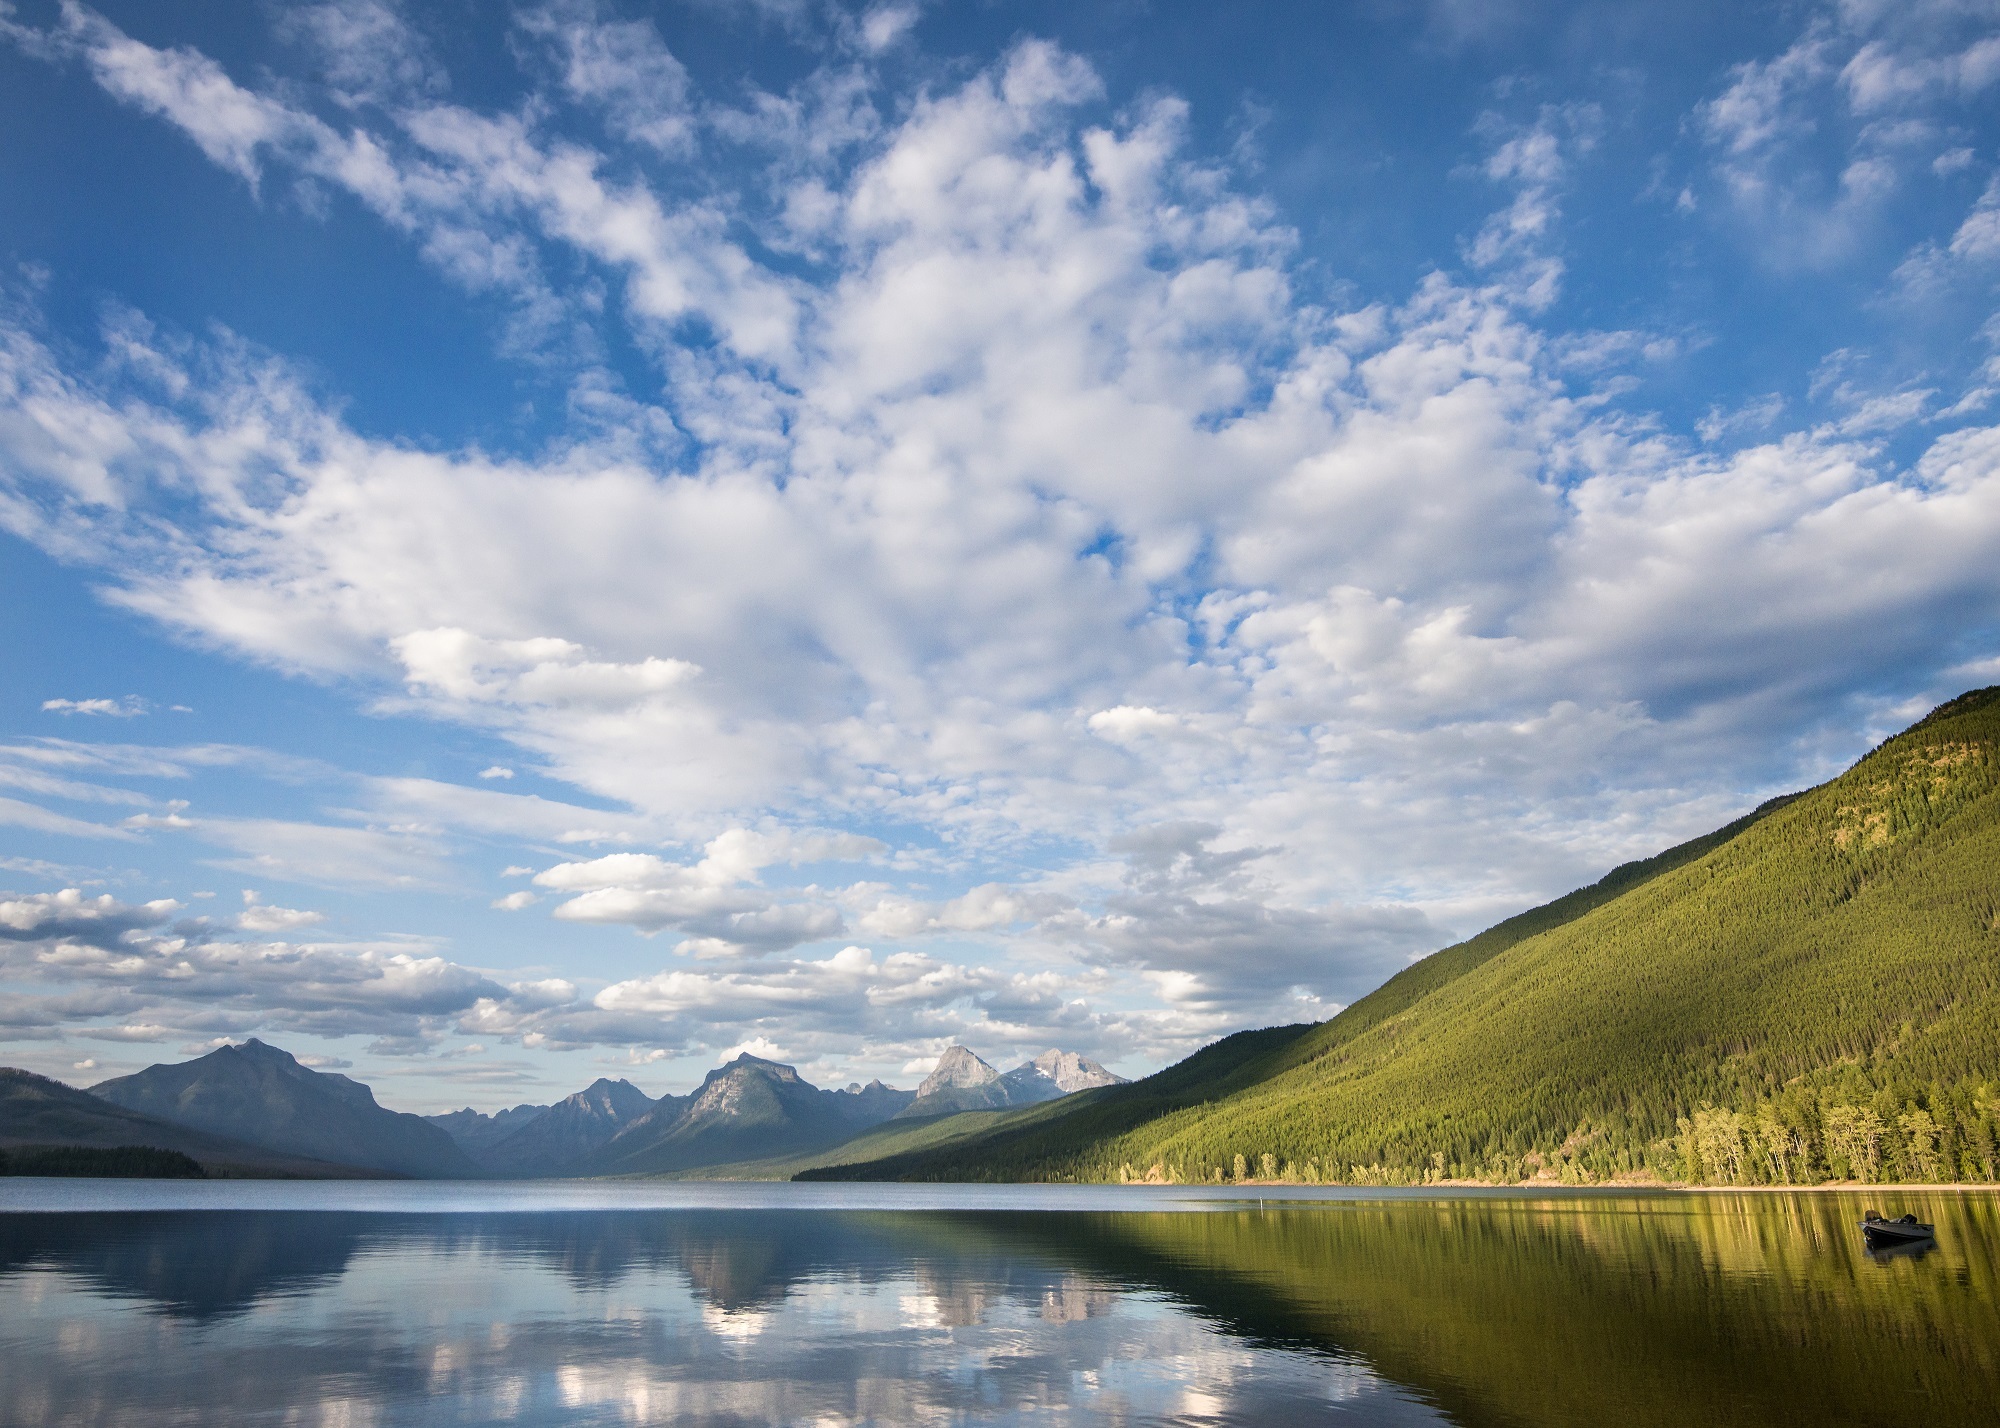
landscape, sea, water, nature, horizon, mountain, cloud, sky, morning, hill, lake, river, mountain range, range, reflection, scenic, peaceful, glacier, park, usa, fjord, reservoir, national park, body of water, outdoors, alps, loch, montana, lake mcdonald, rural area, landform, meteorological phenomenon, geographical feature, mountainous landforms